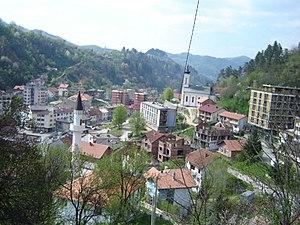
Srebrenica est une ville et une municipalité de Bosnie-Herzégovine située dans la République serbe de Bosnie. Selon les premiers résultats du recensement bosnien de 2013, la ville intra muros compte 2 607 habitants et la municipalité 15 242.